Johann Joseph Abert

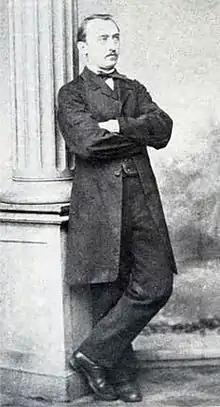
Johann Joseph Abert

Johann Joseph Abert (20 September 1832 – 1 April 1915 in Stuttgart) was a German composer. An ethnic German from the Sudetenland, he is also known in Czech as Jan Josef Abert.